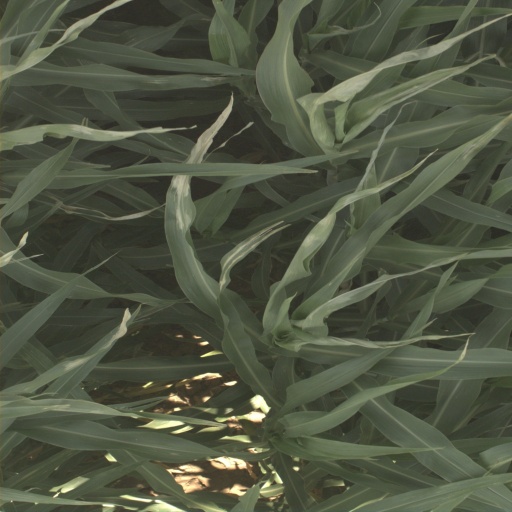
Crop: sorghum